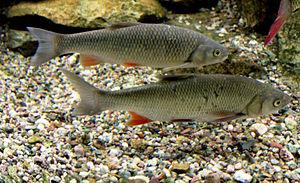
Le chevesne ou chevaine est une espèce de poisson d'eau douce très fréquente en Europe. En France, il est répandu sur tout le territoire hormis la Corse et le Finistère. On le rencontre principalement dans les rivières de deuxième catégorie ainsi que les zones inférieures des rivières de première catégorie. On peut aussi le retrouver jusque dans les fleuves. On le classe souvent dans le groupe de poissons dits blancs.
La Selves est une rivière française du Massif central qui coule dans le département de l'Aveyron. C'est un affluent de la Truyère en rive gauche, donc un sous-affluent de la Garonne par le Lot.
Squalius est un genre de poissons de la famille des Cyprinidae.